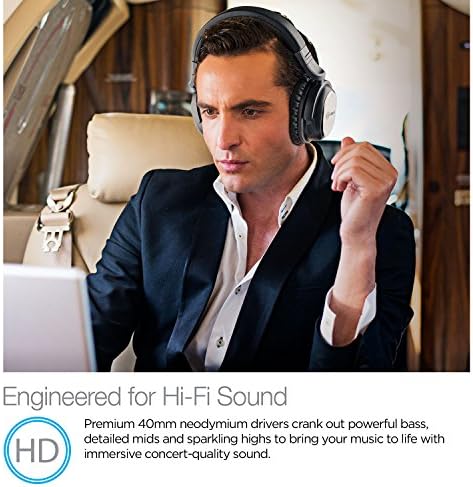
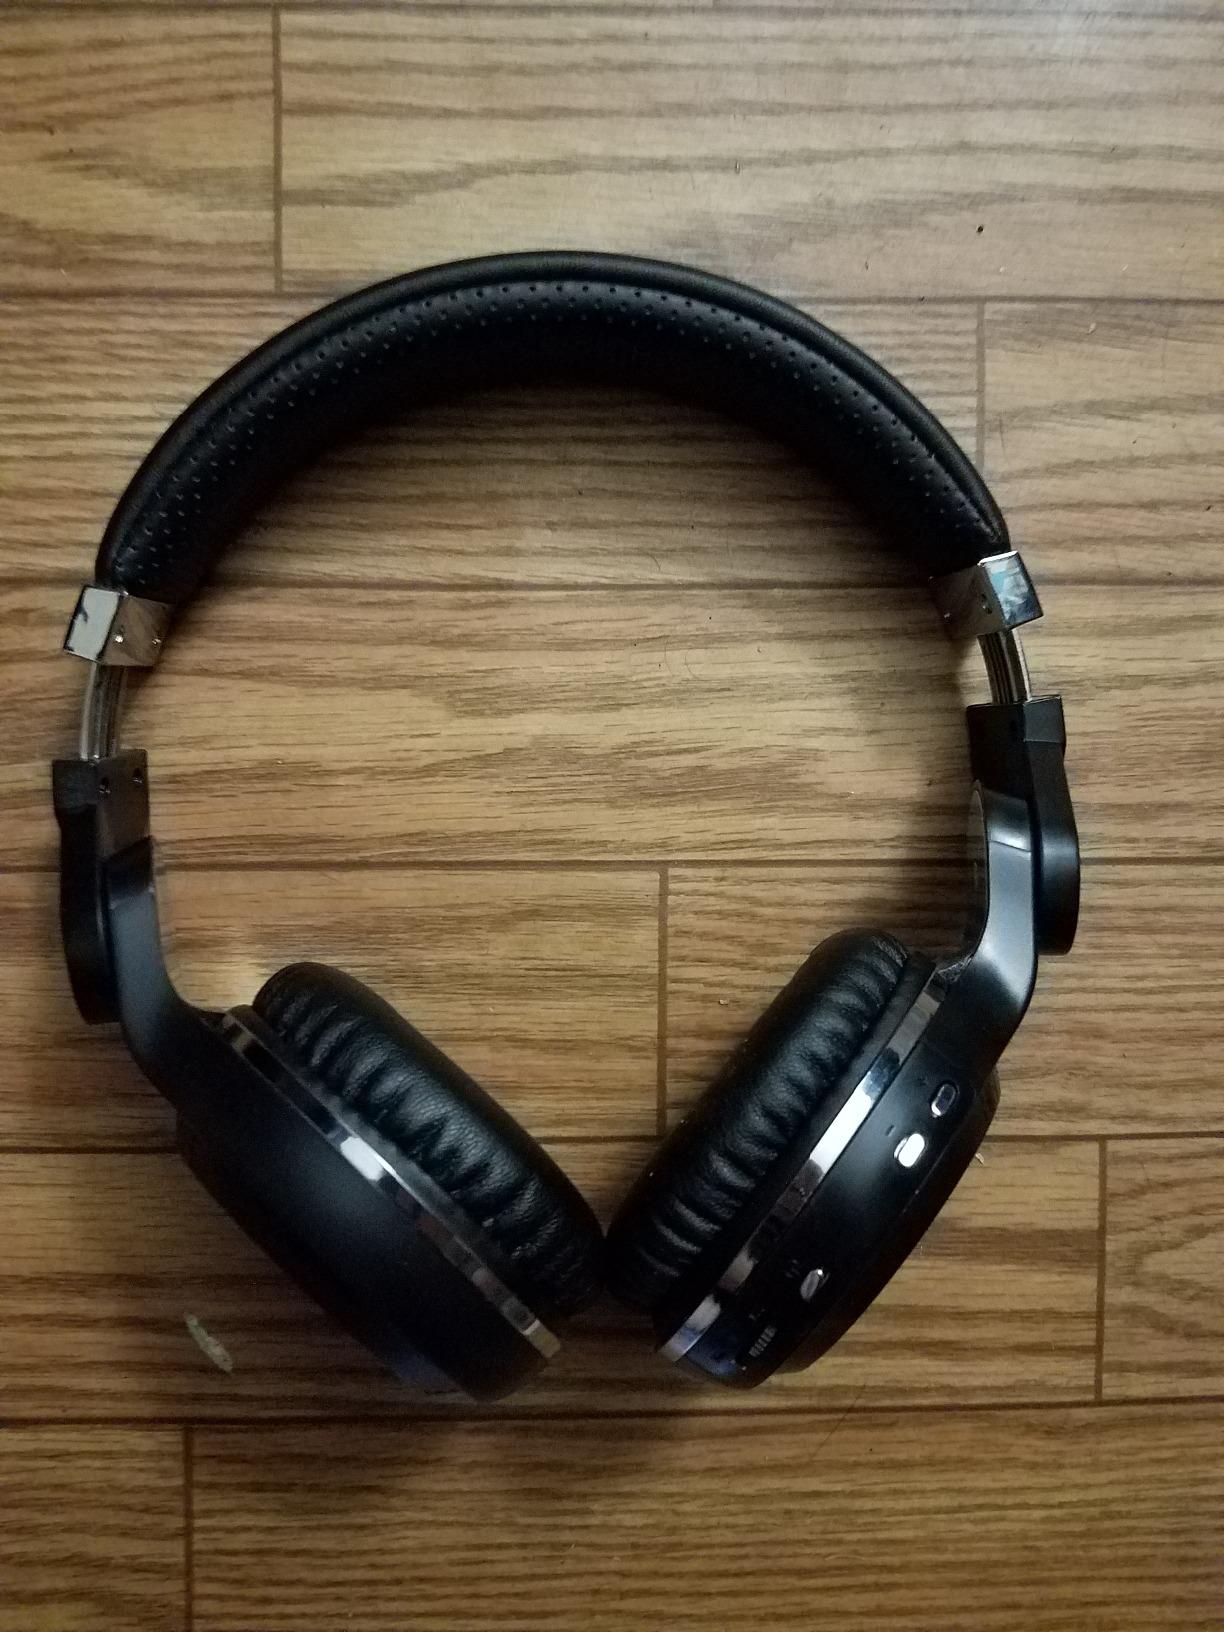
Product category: headphones
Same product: no